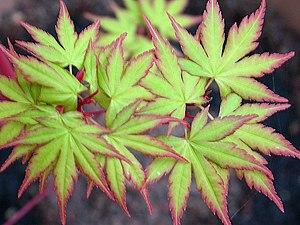
Feuilles d'Acer palmatum Sango kaku ou Senkaki.